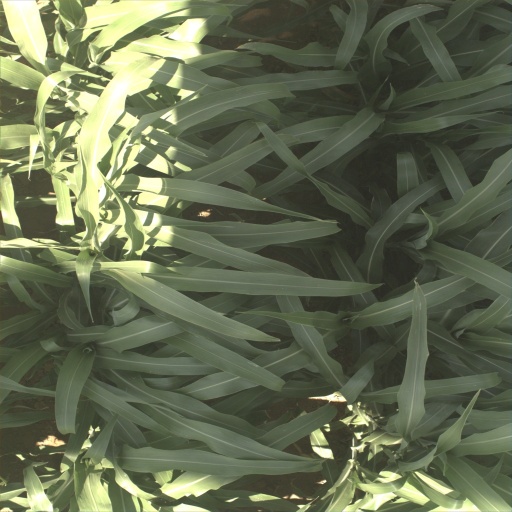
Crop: sorghum